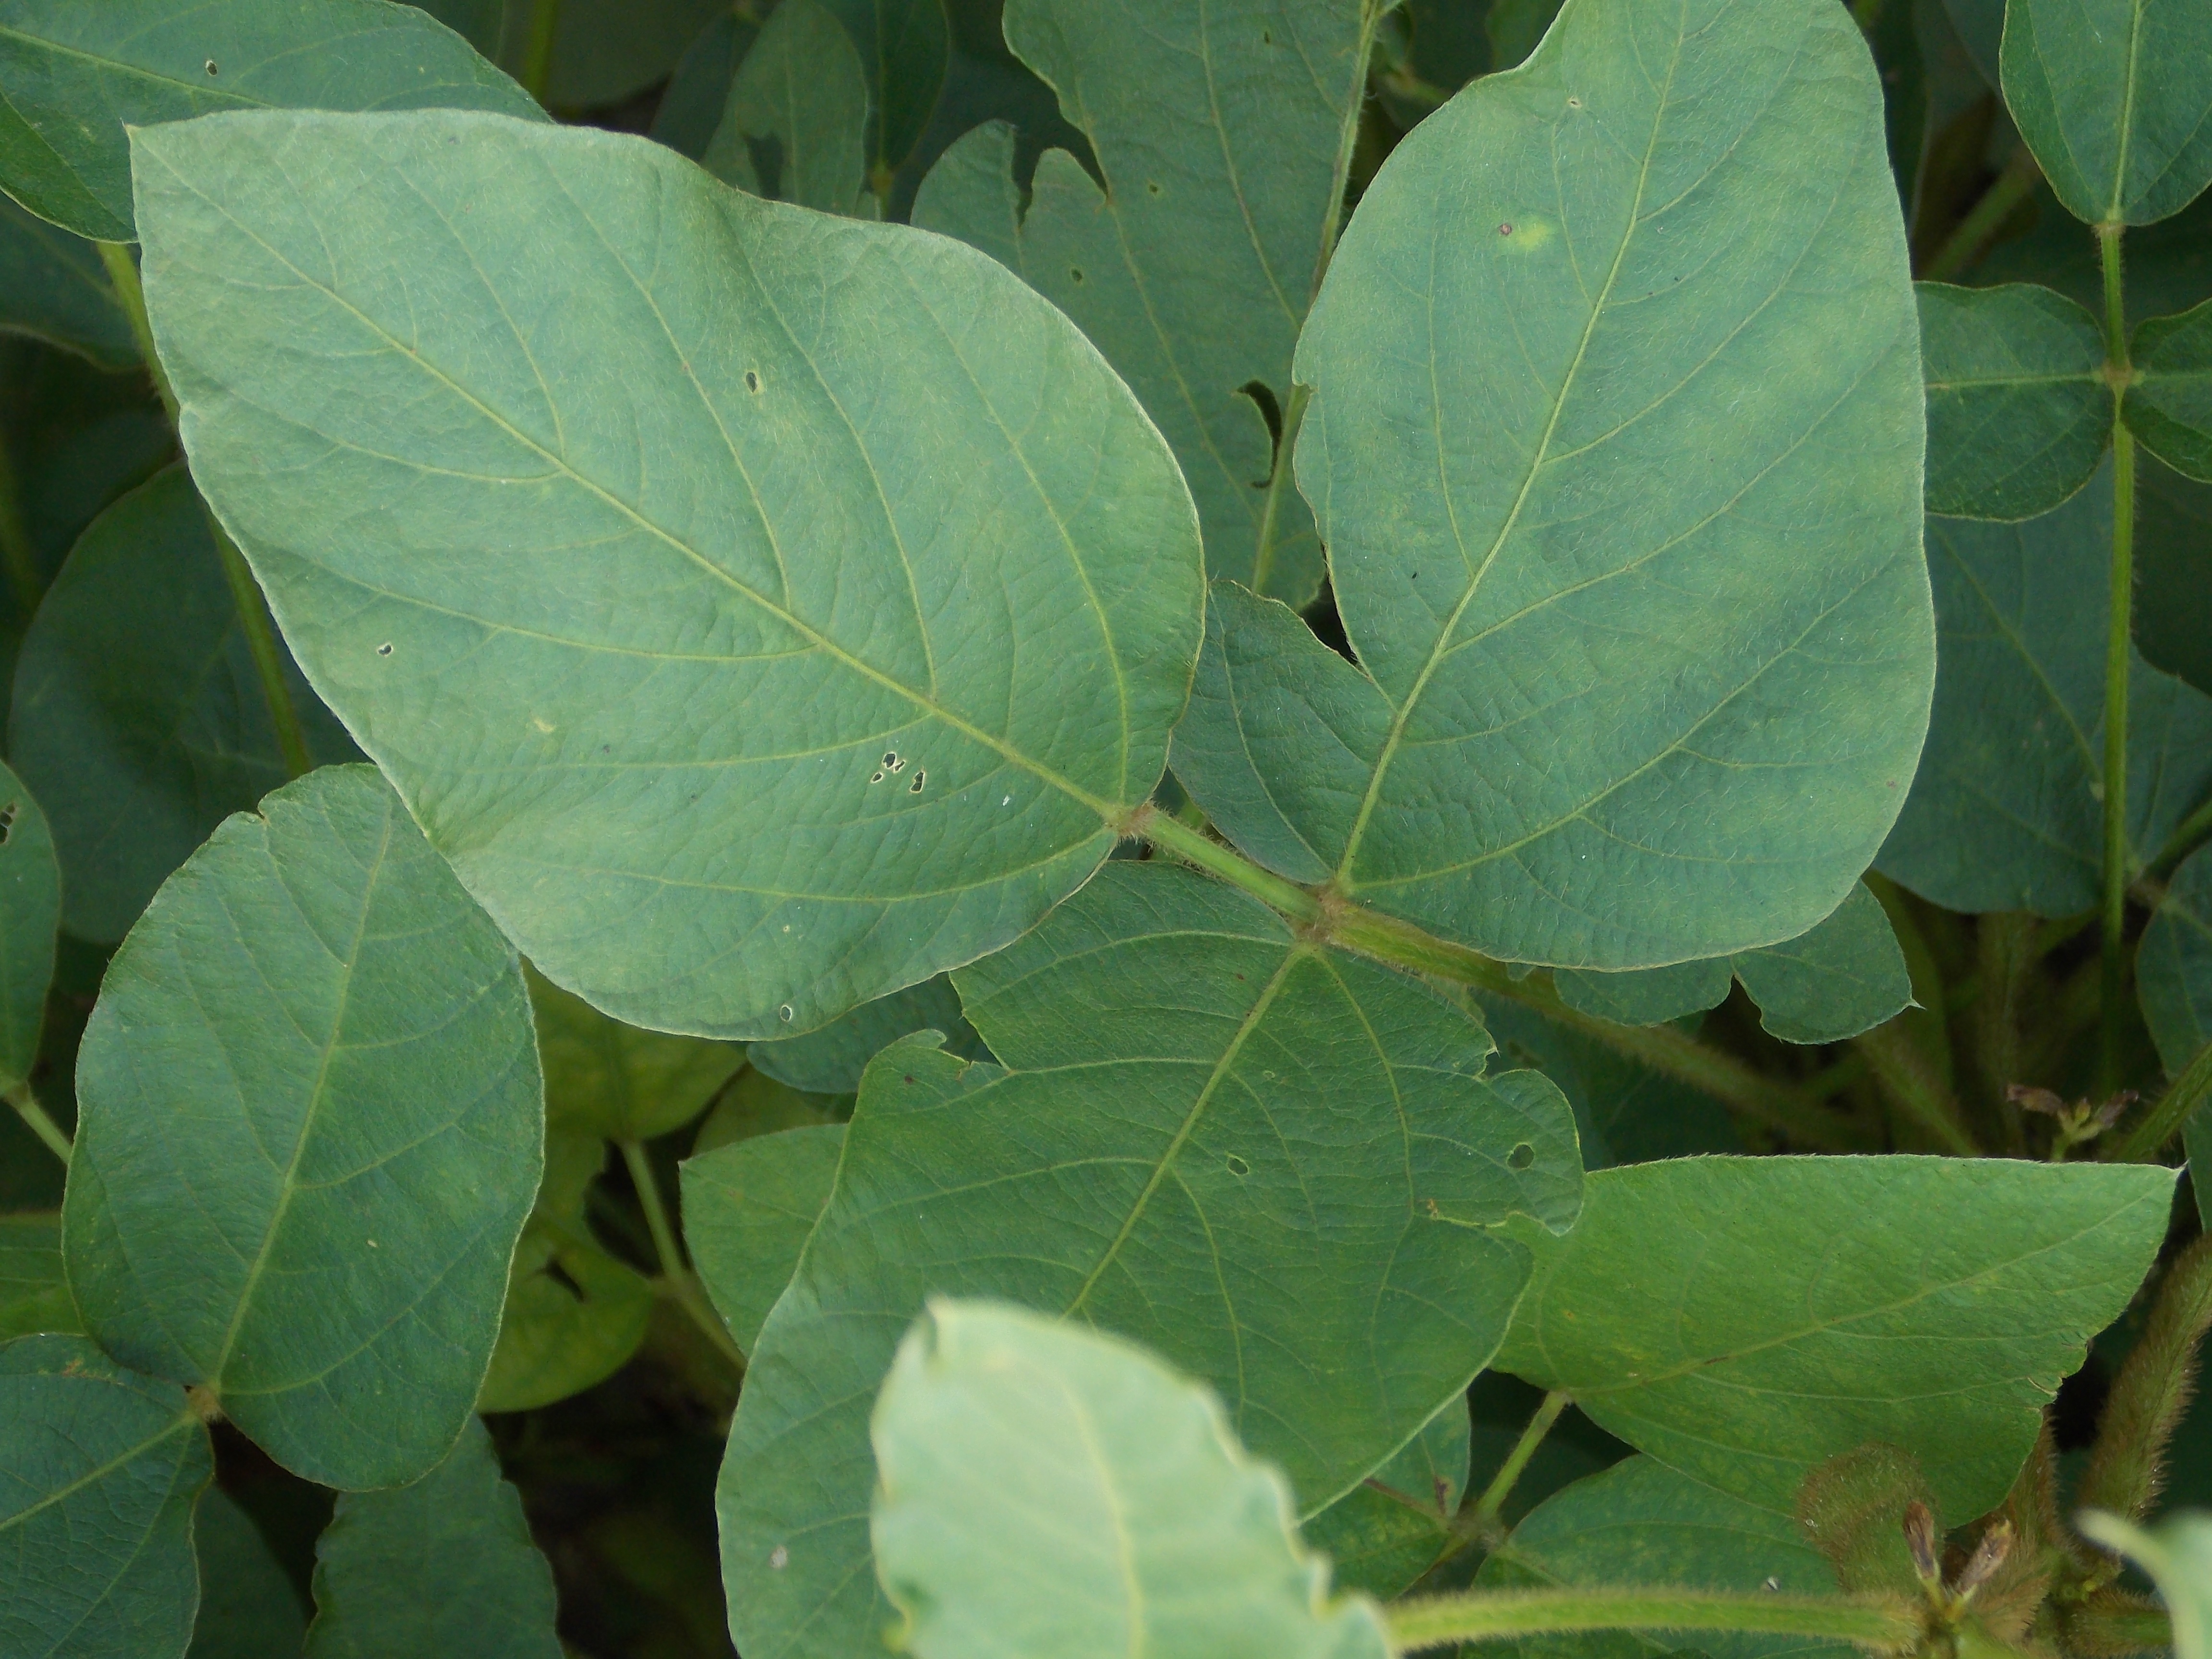
Label: Healthy